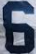
Number: 6